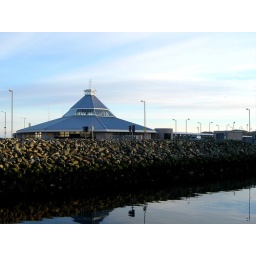
Stornoway ferry terminal building. Built in the style of the now gone old fish market in town.